John V. Cox

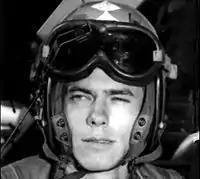
General Cox as a young Marine aviator in the 1950s.

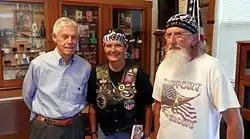
Retired General Cox with members of the Missouri Patriot Guard Riders following a speaking engagement in Macon, Missouri, in August, 2013.

John V. Cox was commissioned a Marine Corps second lieutenant upon his graduation from Officers Basic School in September, 1952 and was assigned to naval aviator training shortly afterward. He completed flight training and was designated a Naval Aviator in July, 1954. Lieutenant Cox first assignment was to Marine Corps Air Station Miami and the aircraft carrier , the first of a dozen carriers he would serve on in his career. In 1957, after completing a one-year tour as an air and naval gunfire platoon leader, Cox was assigned to VMF-451 flying the FJ-4 Fury from duty stations at MCAS El Toro, NAF Atsugi, and PingTung, Taiwan during the Second Taiwan Strait Crisis.